History of Nigeria

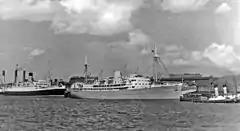
Mail steamer MS Apapa in service between Liverpool and Lagos/Calabar/Fernando Po (picture from 1950)

Britain's West Africa squadron was tenacious in concluding anti-slavery treaties with coastal chiefdoms along the West African coast from Sierra Leone through the Niger Delta to the south of the Congo. However, the Nigerian coast proved difficult to control with its countless bays, meandering channels and rampant tropical diseases. Badagry, Lagos, Bonny and Calabar therefore remained lively centres of the slave trade. The fight against the slave trade by the British plunged the kingdom of Oyo into a crisis that ultimately led to civil war within the Yoruba region. It became a constant source of prisoners of war for the slave markets.